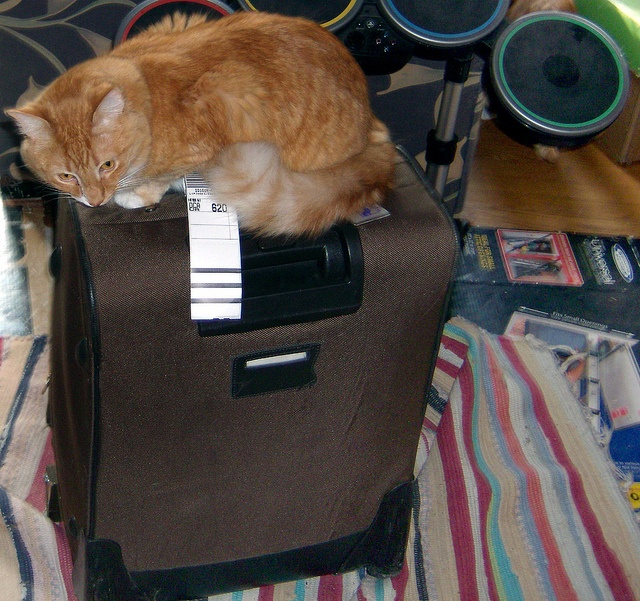
A cat is sitting on top of a suitcase.
A cat sits atop a piece of luggage, with a striped towel underneath.
A brown cat is sitting on top of a suitcase.
A yellow and orange cat sleeping on luggage.
Orange tabby cat sitting on top of suitcase with airplane tag.